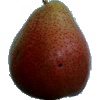
Label: Pear Forelle 1